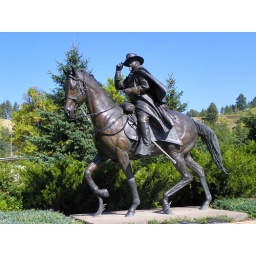
This horse and rider are atop the&amp;quot;Welcome to Sturgis&amp;quot; sign in Sturgis, South Dakota.